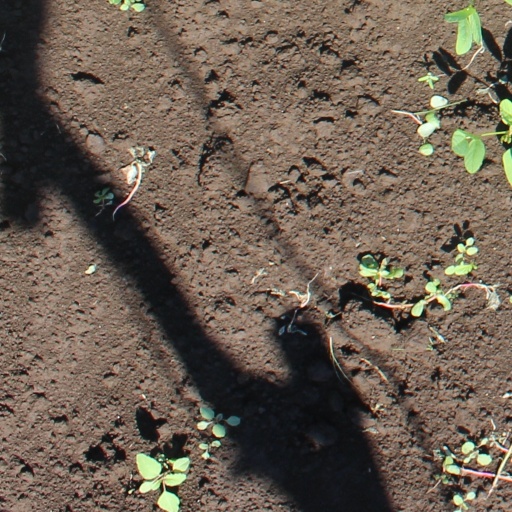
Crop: soybean